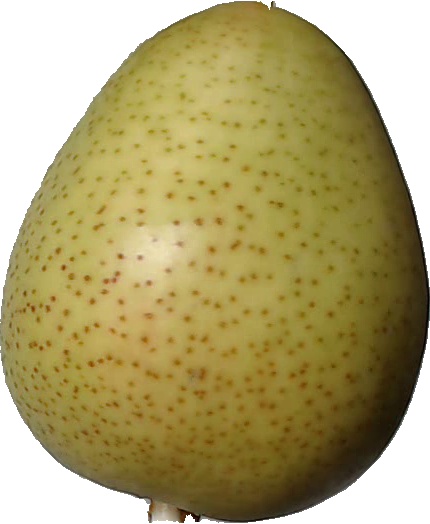
Label: pear_1